Murder of Shanda Sharer

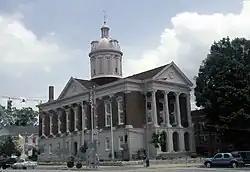
Jefferson County Courthouse in Madison, Indiana

All four girls were charged as adults. To avoid the death penalty, the girls accepted plea bargains.